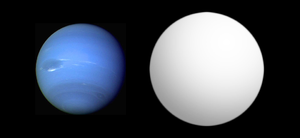
HAT-P-11 b, parfois appelée Kepler-3 b, est une exoplanète en orbite autour de HAT-P-11, une naine orange de type spectral K4 V ayant une métallicité double de celle du Soleil et un peu plus âgée que ce dernier située à environ ∼123 a.l. du Système solaire, dans la constellation du Cygne. Il s'agit d'un corps une fois et demie plus massif et deux fois plus volumineux que Neptune orbitant en un peu moins de cinq jours à un peu plus de 0,05 UA de son étoile parente, d'où une température d'équilibre moyenne calculée en surface d'environ 605 °C. Une étude publiée en septembre 2014 rapporte avoir détecté de la vapeur d'eau dans son atmosphère quoiqu'en très faible quantité. Les auteurs de ces travaux auraient fait appel à la spectrométrie de transmission dans l'infrarouge plutôt que la spectrométrie d'absorption.